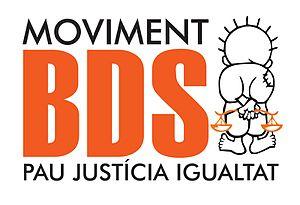
Boycott, désinvestissement et sanctions est une campagne qui vise au boycott d'Israël. La campagne promeut les boycotts économiques, académiques, culturels et politiques contre Israël, ses citoyens et d'autres cibles.